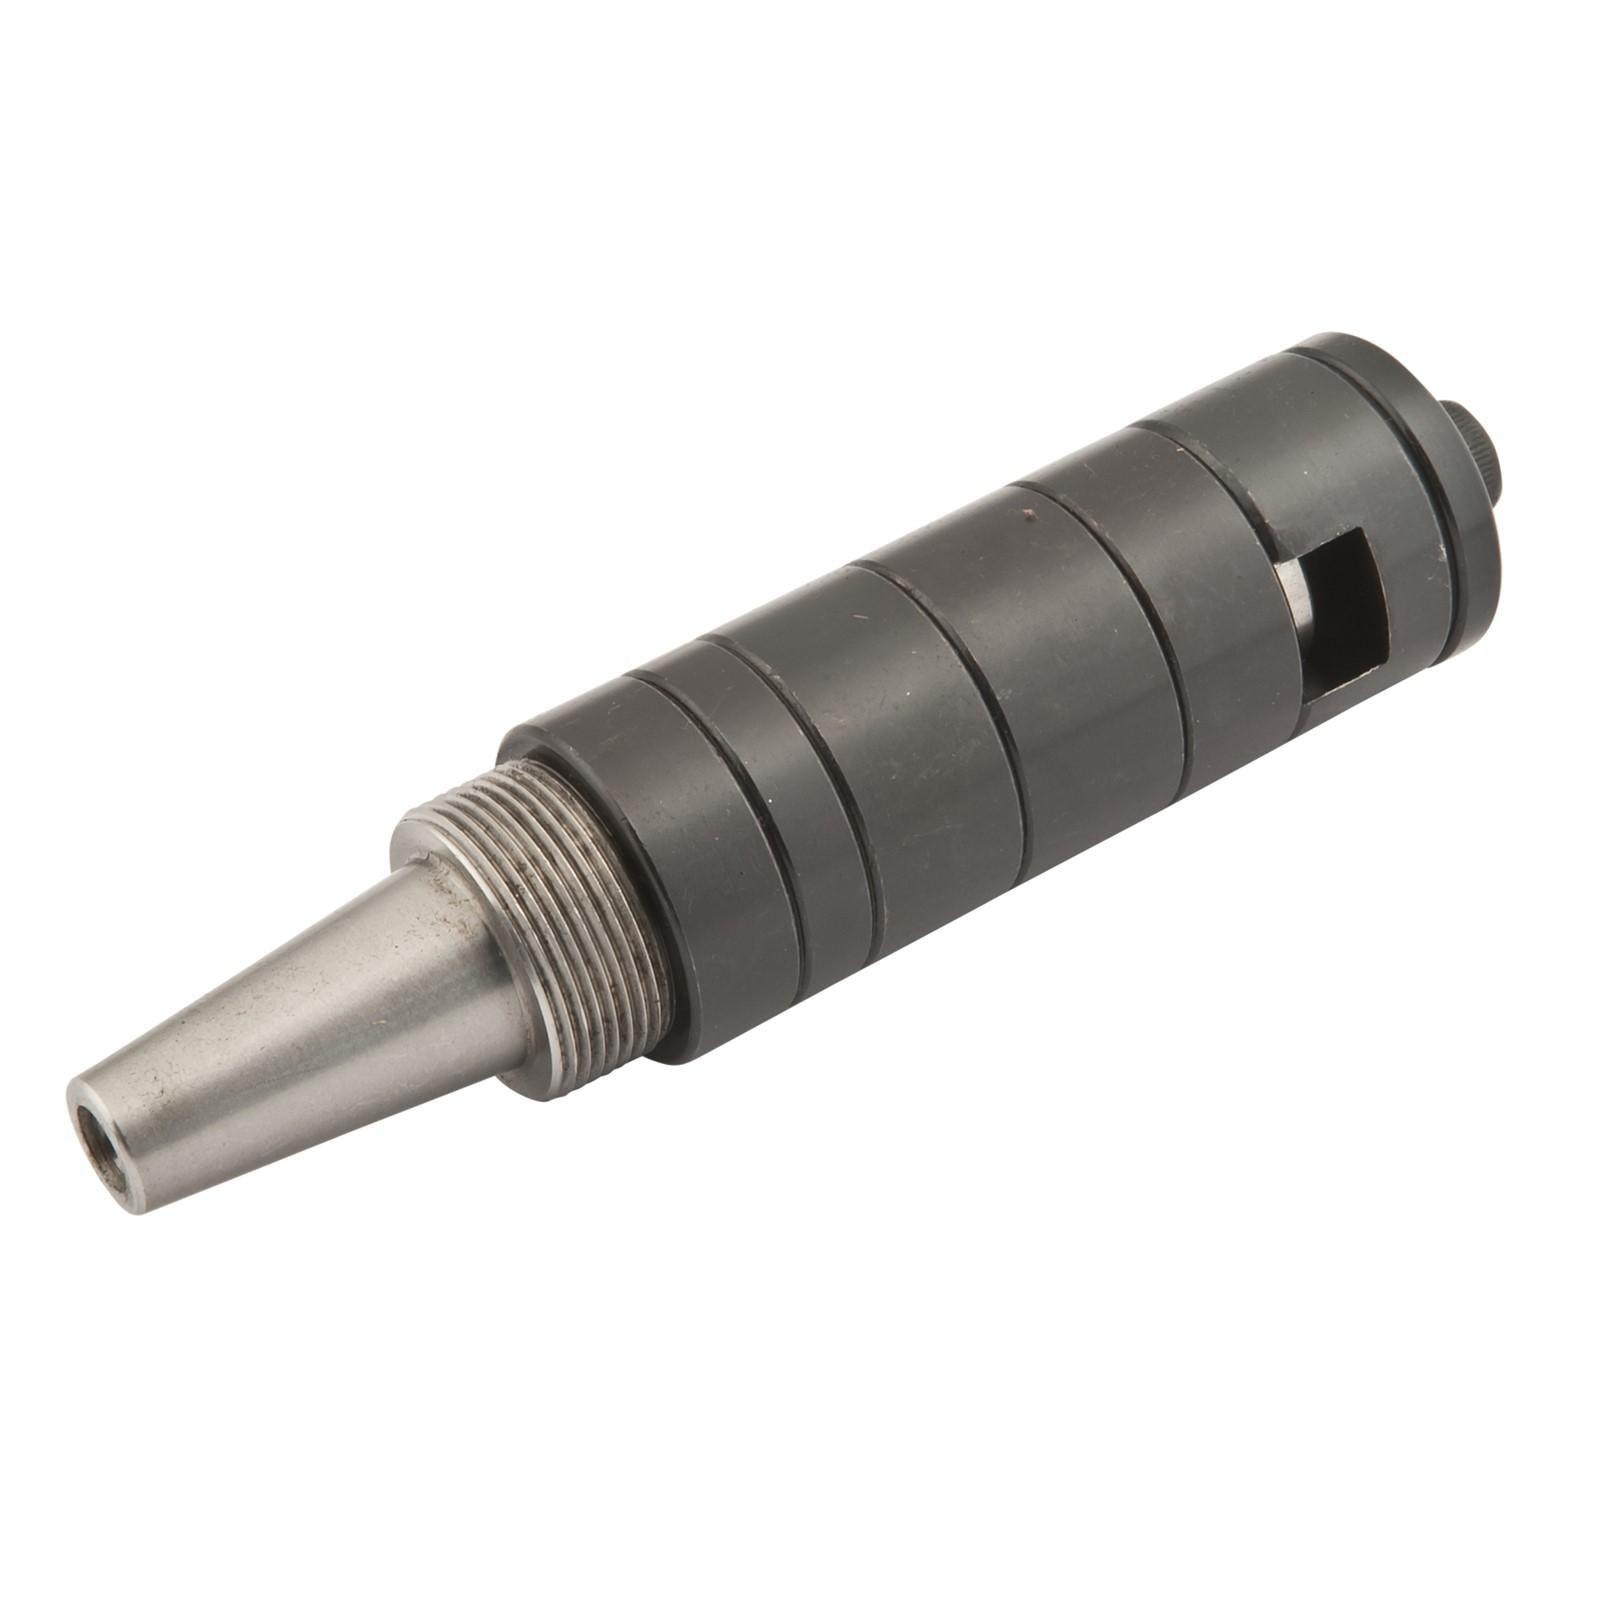
708318 Jet 1" Spindle for JWS-25X Shaper
Jet 1" Spindle for JWS-25X Shaper
Brand: JET
Category: Hardware > Tools > Shapers